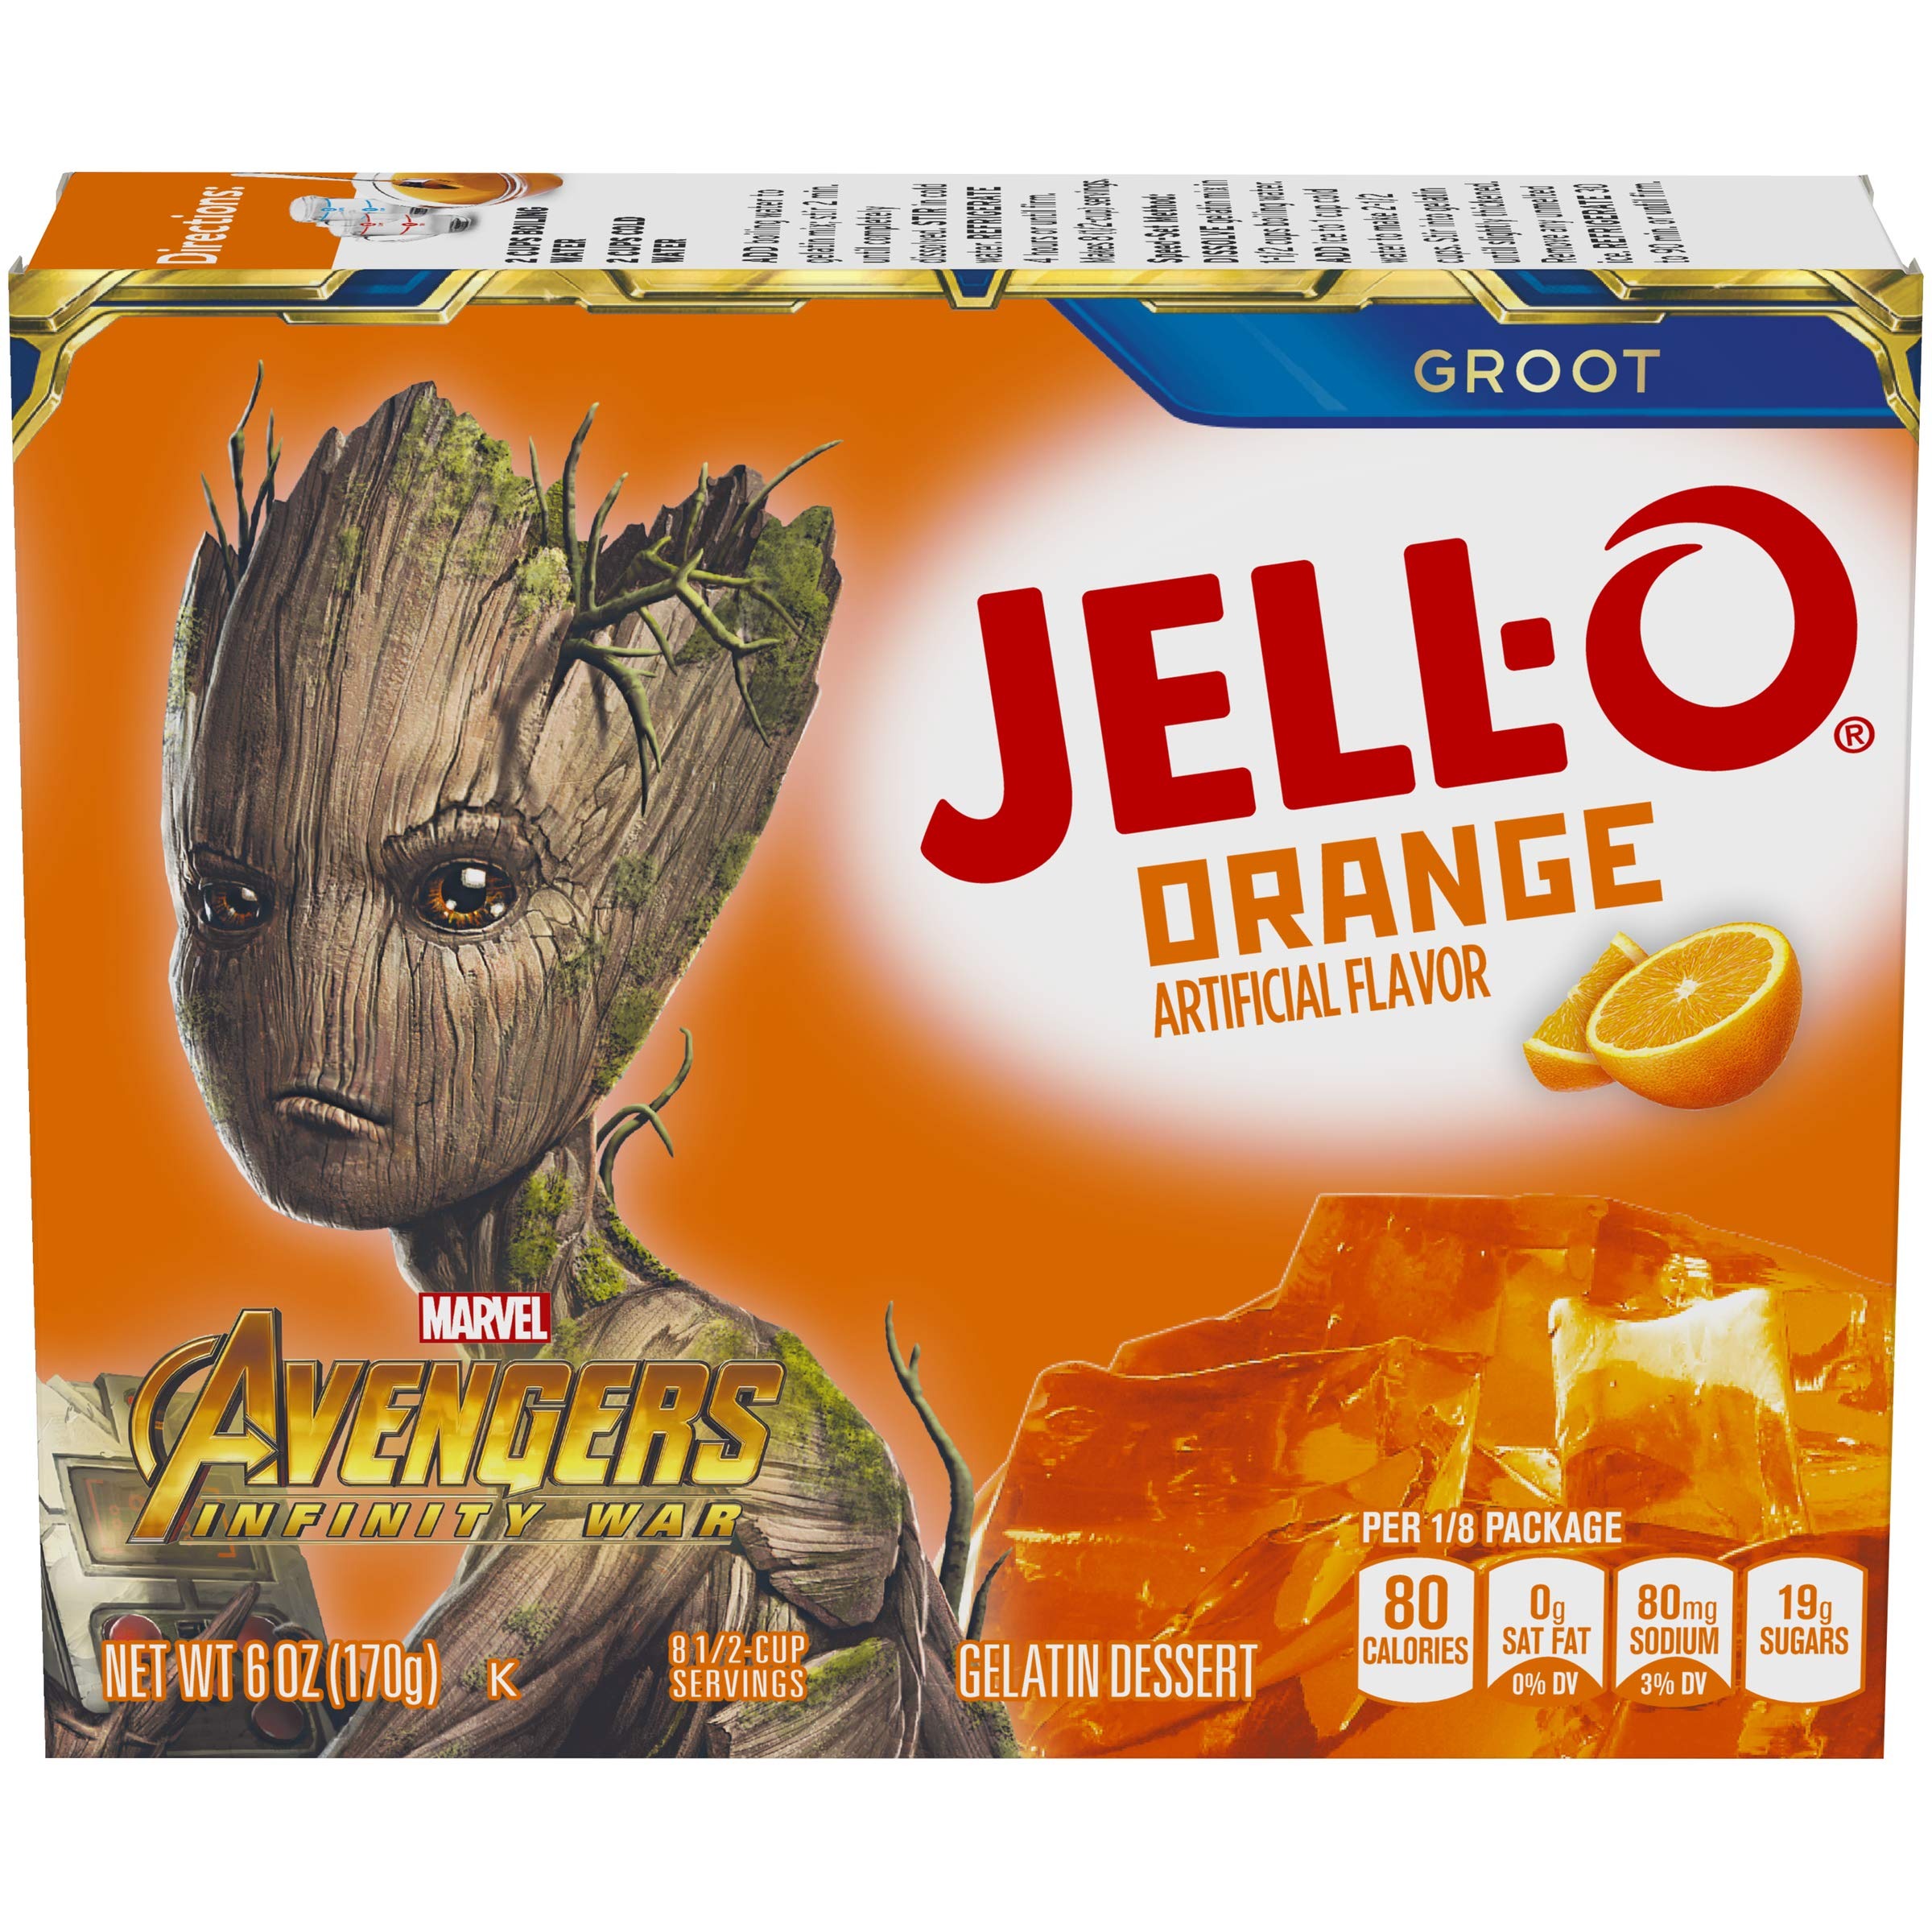
Item Name: JELLO Orange Gelatin Dessert Mix (6oz Boxes, Pack of 24)
Bullet Point 1: Refreshing and delicious orange flavor
Bullet Point 2: Only 80 calories per serving; naturally fat-free
Bullet Point 3: Makes a delicious dessert; just add water and allow to set
Bullet Point 4: Each box makes 8 (1/2 cup) servings
Bullet Point 5: Over 300 million boxes of Jell-O are sold every year; nine boxes sold every second in the U.S
Value: 144.0
Unit: Ounce

Price: 2.075